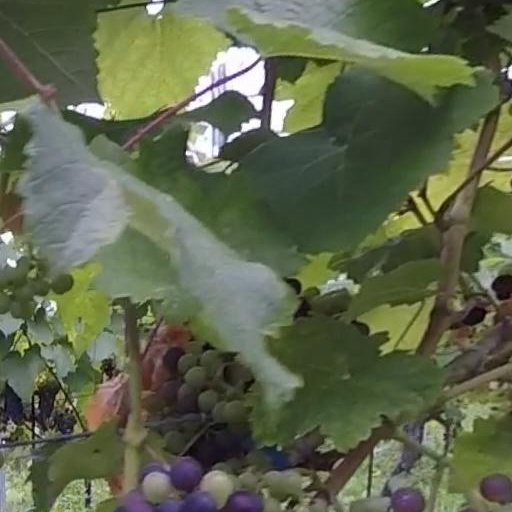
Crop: grape